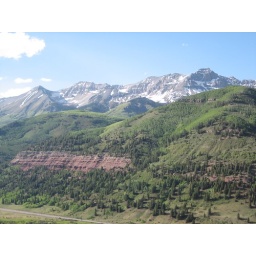
Looking across the box canyon of the San Juan Mountains, with the Rocky Mountains in the background.